Kalinga people

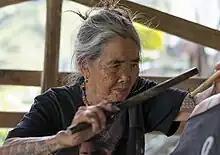

Like other Cordillera ethnic groups, the Kalinga also follow numerous of customs and traditions. For example, pregnant women and their husbands are not allowed to eat beef, cow's milk, and dog meat. They must also avoid streams and waterfalls as these cause harm to unborn children. Other notable traditions are the "ngilin" (avoiding the evil water spirit) and the "kontad" or "kontid" (ritual performed to the child to avoid harms in the future). Betrothals are also common, even as early as birth, but one may break this engagement if he/she is not in favour of it. Upon death, sacrifices are also made in honour of the spirit of the dead and "kolias" is celebrated after one year of mourning period.